Beaching (nautical)

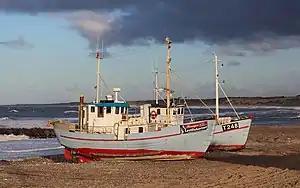
Two leisure fishing boats beached at Nørre Vorupør

Beaching (or landing) is the process in which a ship or boat is laid ashore, or grounded deliberately in shallow water. This is more usual with small flat-bottomed boats. Larger ships may be beached deliberately; for instance, in an emergency, a damaged ship might be beached to prevent it from sinking in deep water. Some vessels are designed to be loaded and unloaded by beaching; vessels of this type used by the military to disembark troops under fire are called landing craft.